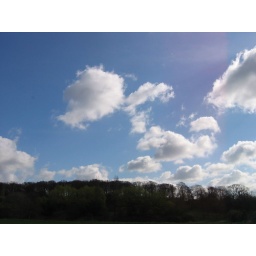
Sat 09 April, view E from near BSOWS at 09:14UTC. Mainly cumulus cloud at approx 750m to 900m base height.